Jim Corrigan

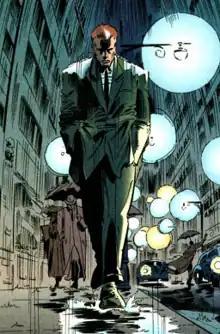
Interior artwork of Jim Corrigan from "The Spectre" Annual (vol. 3) #1 (November 1995). Art by Patrick Olliffe.

James Brendan "Jim" Corrigan is a fictional character that have appeared in numerous comic books published by DC Comics.